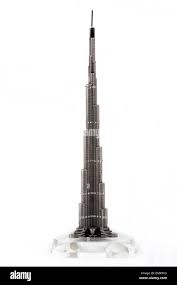
Landmark: Burj Khalifa